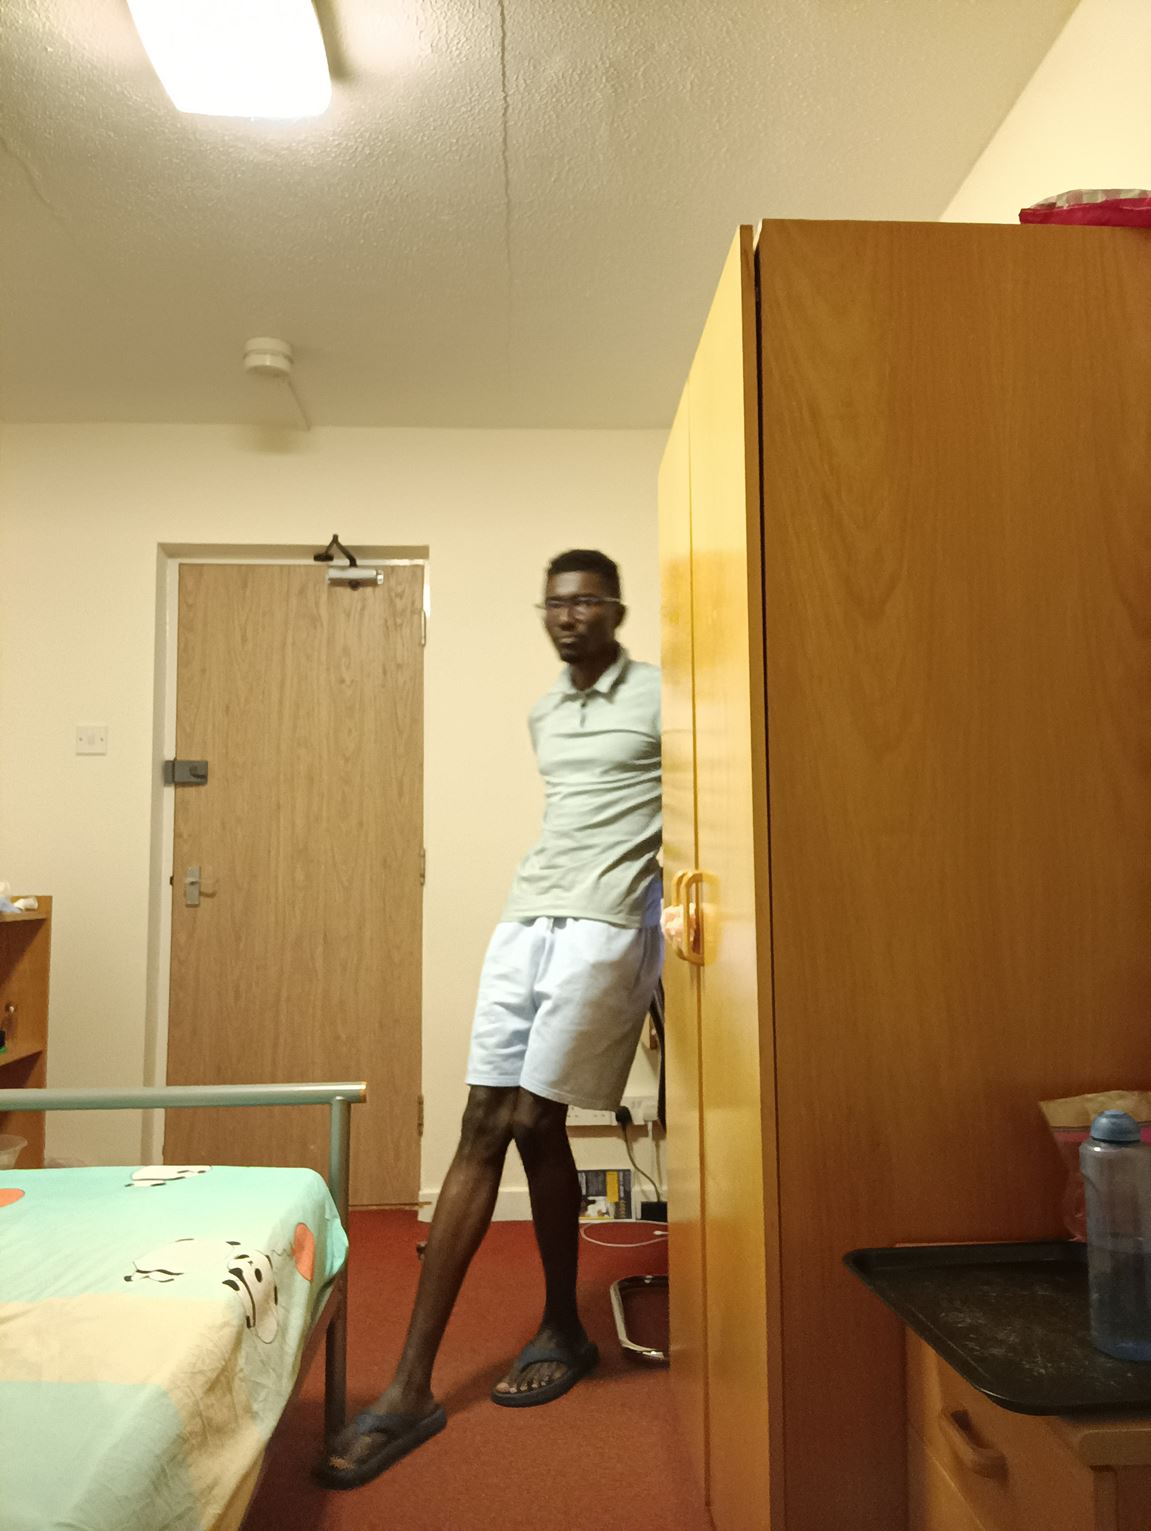
Posture: stand